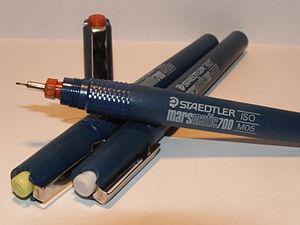
Staedtler est une entreprise fondée le 3 octobre 1835, dont le siège social se situe à Nuremberg en Bavière. C'est un fabricant et fournisseur d'instruments d'écriture et de matériel pour les arts créatifs et le dessin technique, représenté dans plus de 150 pays. Elle produit notamment crayons, mines graphites, feutres universels, gommes plastiques et pâte à modeler industrielle.